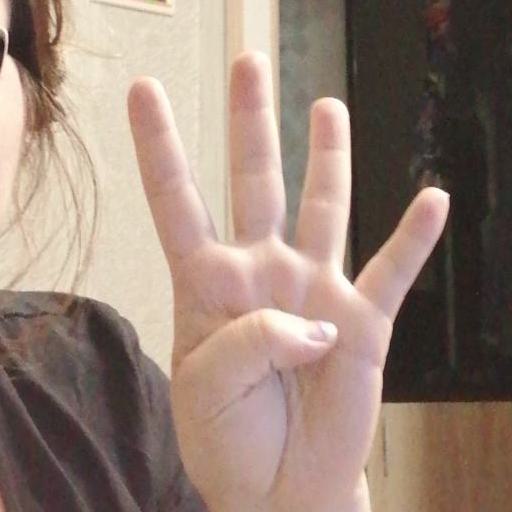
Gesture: four